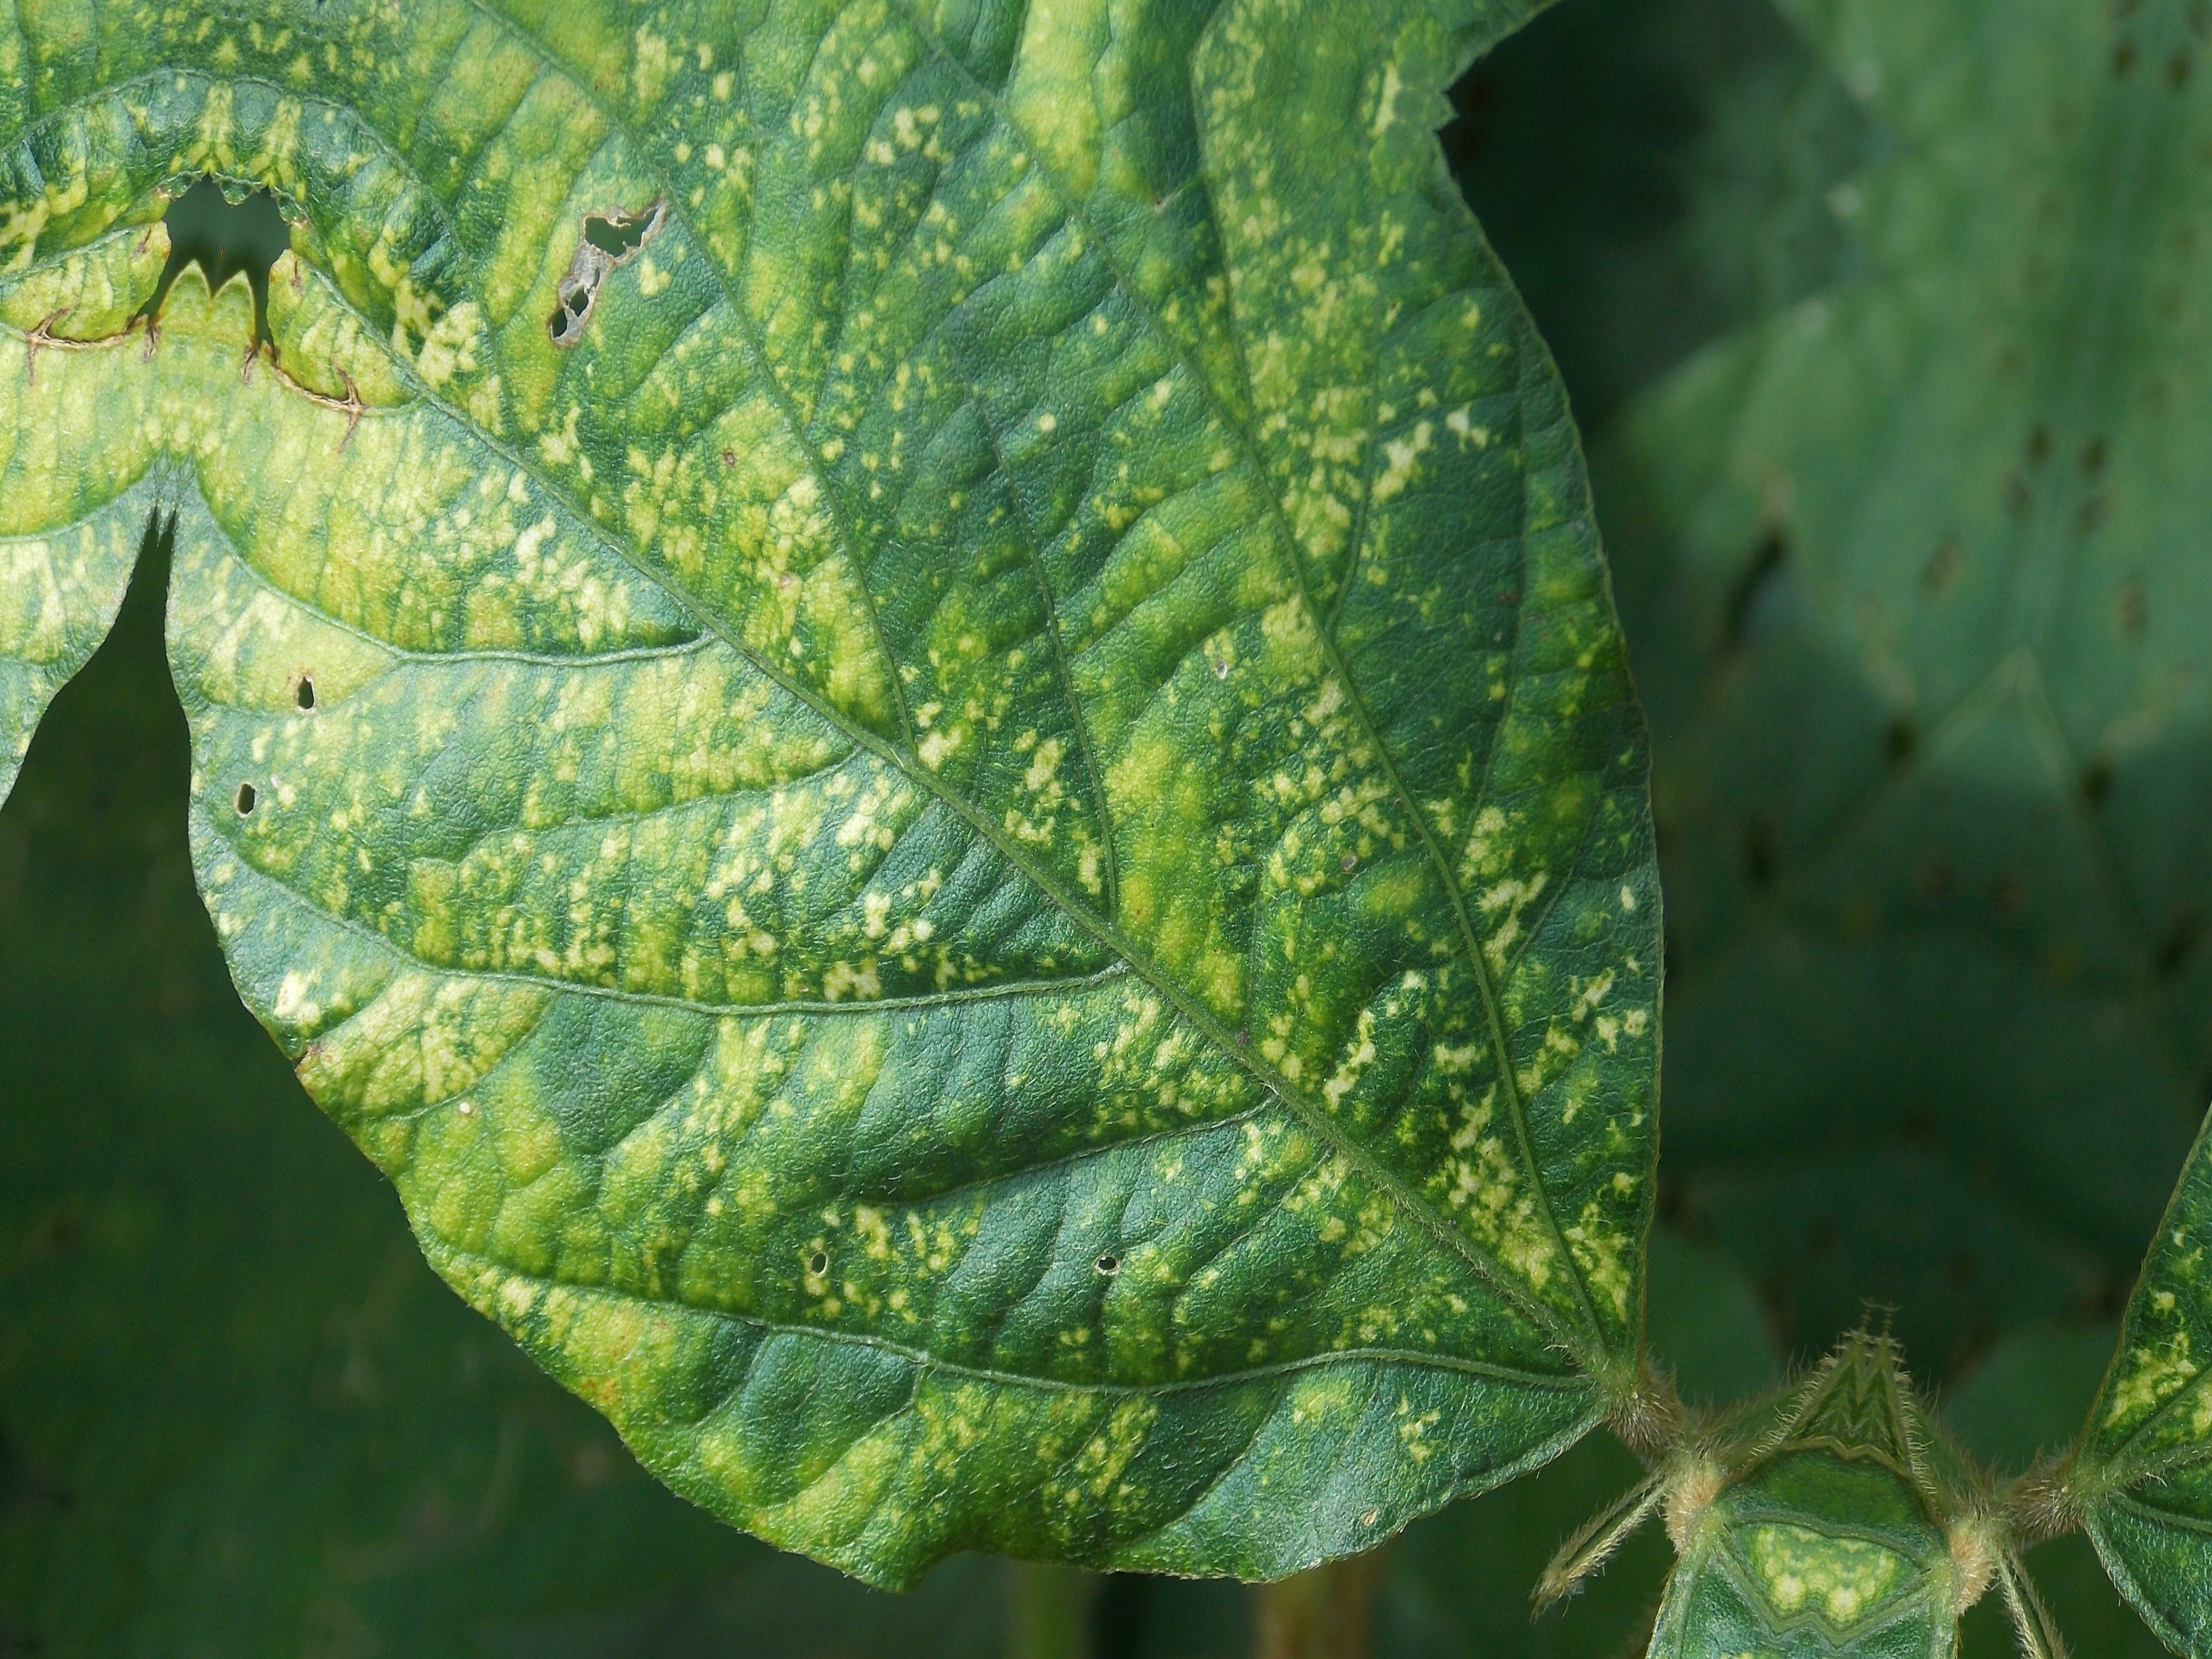
Label: Disease